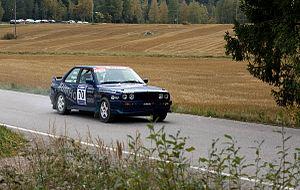
La BMW M3 est la version sportive de la BMW Série 3, conçue par la branche BMW M de la marque bavaroise BMW. Construite sur la base du châssis E30, elle a été présentée au salon de Francfort de 1985. À l'origine conçue dans le but de gagner des courses, les générations suivantes furent avant tout développées à destination d'une clientèle de plus en plus nombreuse et amatrice de la super-sportive. En trente ans, la BMW M3 est passée d'un moteur quatre-cylindres de 200 ch à l'actuel six-cylindres en ligne biturbo, version CS, de 460 ch.